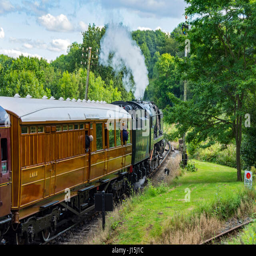
steam locomotive with a vintage